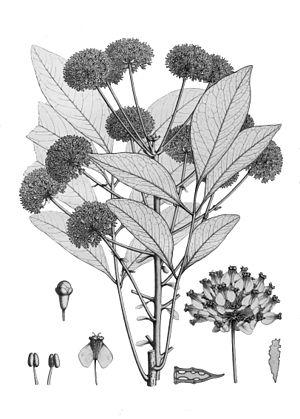
La famille des Myodocarpacées est une famille de plantes dicotylédones.